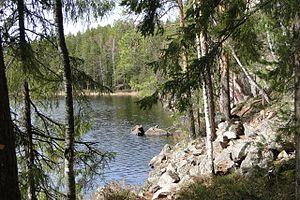
Le parc national de Repovesi est un parc national du sud-est de la Finlande.